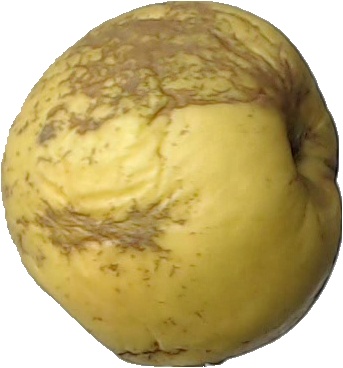
Label: apple_golden_1